Chingy

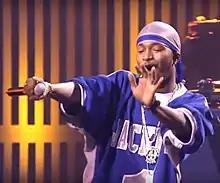
Chingy performing in 2004

Howard Earl Bailey Jr. (born March 9, 1980), better known by his stage name Chingy, is an American rapper. He toured as an opening act with fellow St. Louis rapper Nelly in 2002, and signed with Georgia-based rapper Ludacris' record label, Disturbing tha Peace (DTP), that same year. Released in a joint-venture with Capitol Records, his 2003 debut single, "Right Thurr" peaked at number two on the "Billboard" Hot 100.